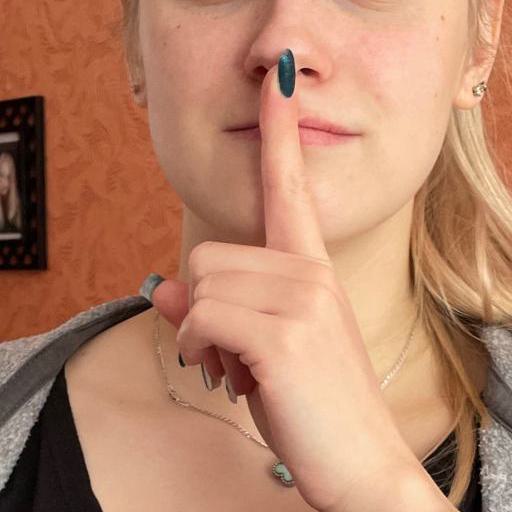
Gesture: mute